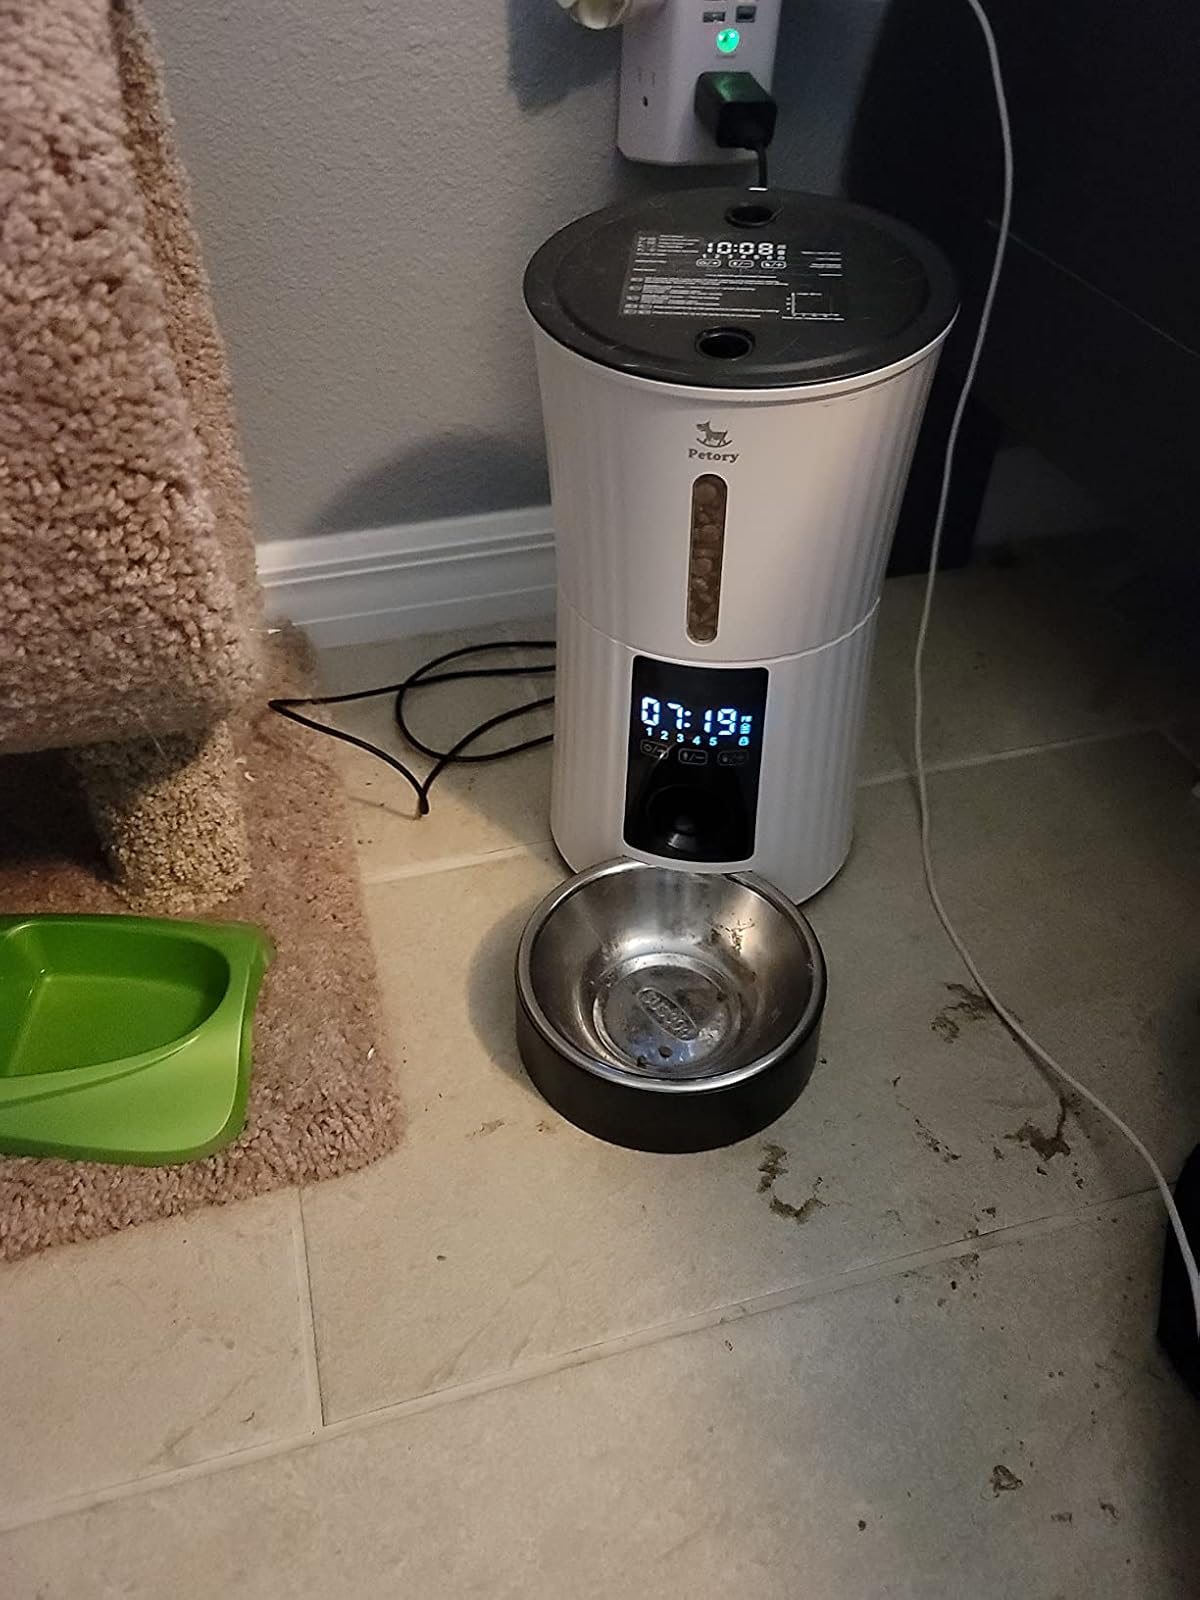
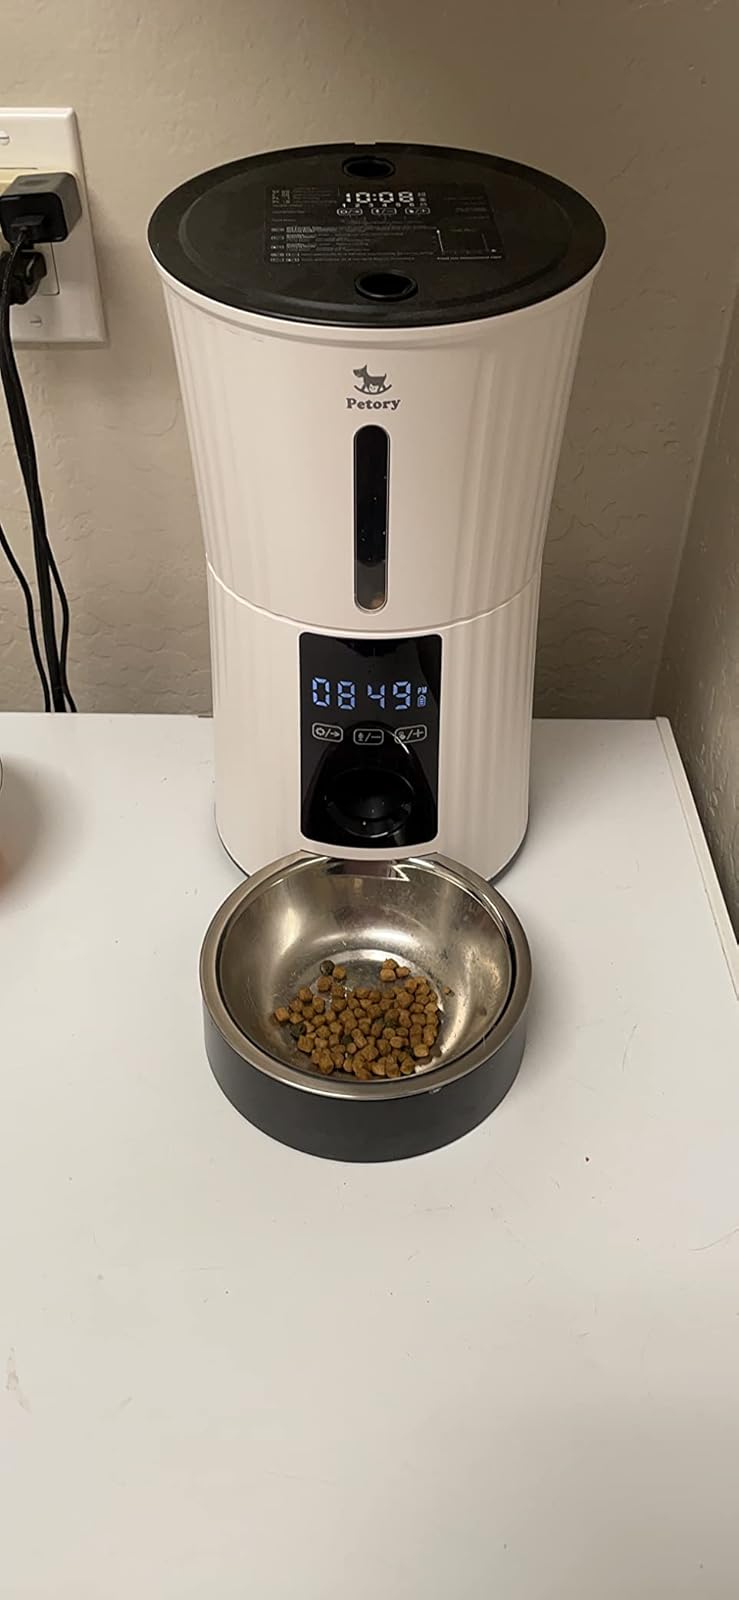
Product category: items_feeder
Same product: yes